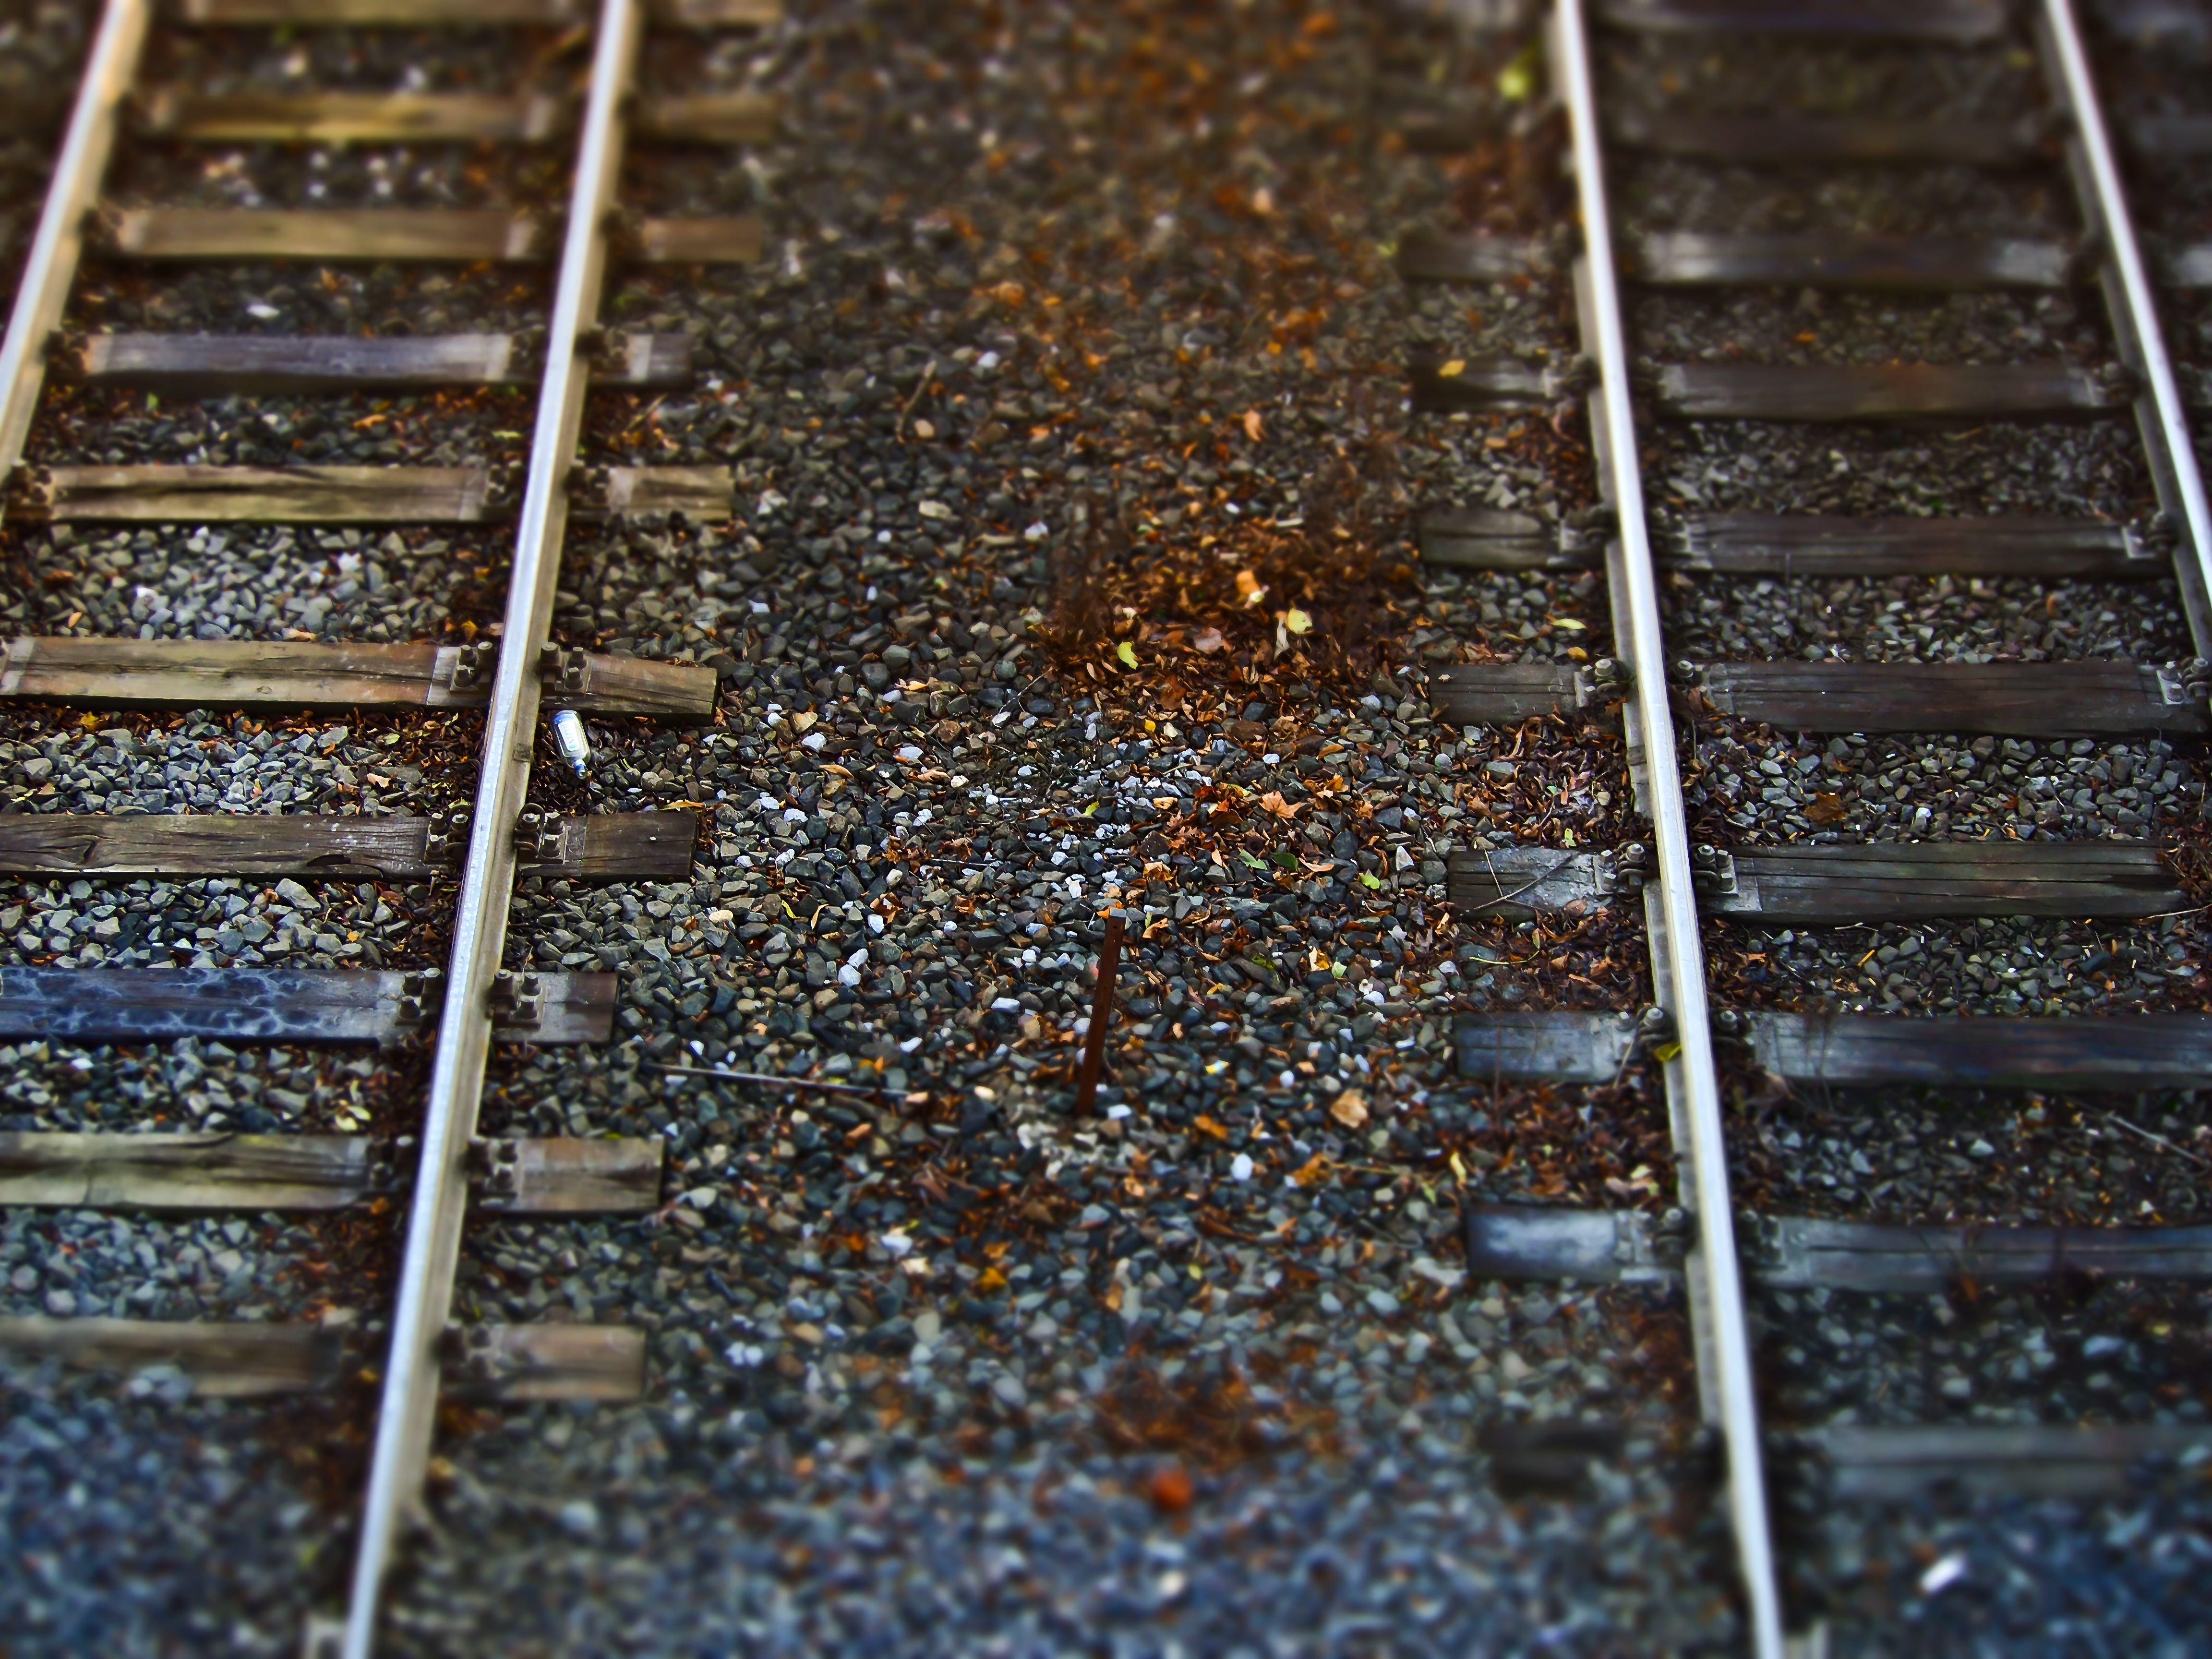
wood, track, railway, leaf, soil, stones, gravel, railroad track, seemed, gleise, rail traffic, track bed, tilt shift, miniature effect, wooden sleepers, pebble bed